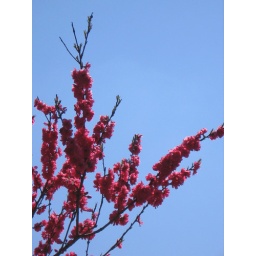
79 red in blue sky